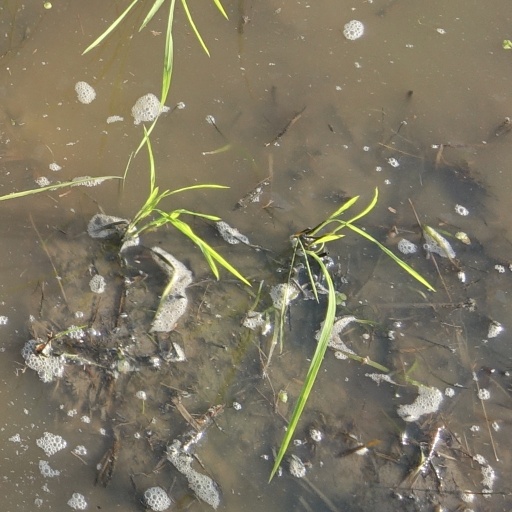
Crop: rice